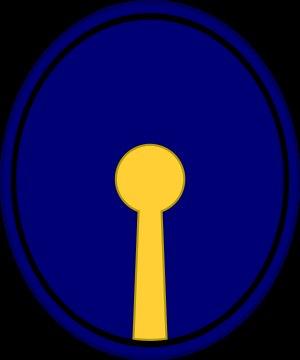
La légion I Italica fut une légion romaine ayant existé de 66/67 apr. J.-C. jusqu’au Vᵉ siècle. Créée par l’empereur Néron, elle fut d’abord stationnée en Gaule à la suite du soulèvement Caius Julius Vindex; elle fut par la suite envoyée en Germanie où elle fut la première à proclamer Vitellius empereur. Sous Vespasien, elle fut redirigée vers Novae en Mésie qui demeura jusqu’à la fin son quartier général.